Bat

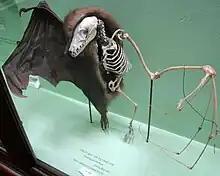
A preserved megabat showing how the skeleton fits inside its skin

The head and teeth shape of bats can vary by species. In general, megabats have longer snouts, larger eye sockets and smaller ears, giving them a more dog-like appearance, which is the source of their nickname of "flying foxes". Among microbats, longer snouts are associated with nectar-feeding, while vampire bats have reduced snouts to accommodate large incisors and canines.